Allendism

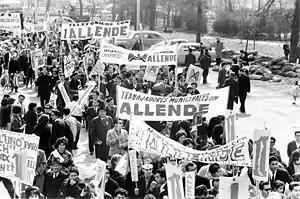
March of supporters of Allende, 1970

Allende's doctrine spoke of structurally reforming the country while at the same time trying to reach agreements with the Christian Democratic Party, the Confederation of Democracy, and the business sectors so as not to increase the internal and social tension that the country was experiencing. The Communist Party, which favored these measures, spoke of "moving forward by consolidating".